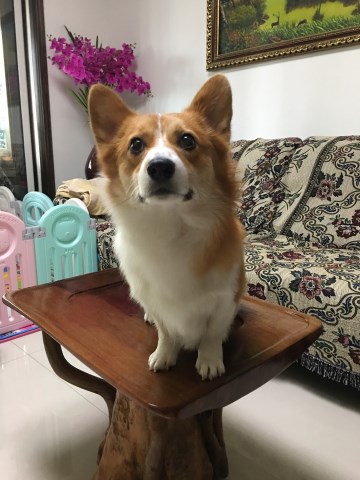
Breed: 2909-n000116-Cardigan